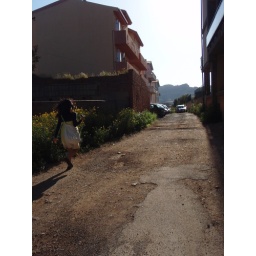
tiffany running down a beaten road in iglesiassssssssssssssss